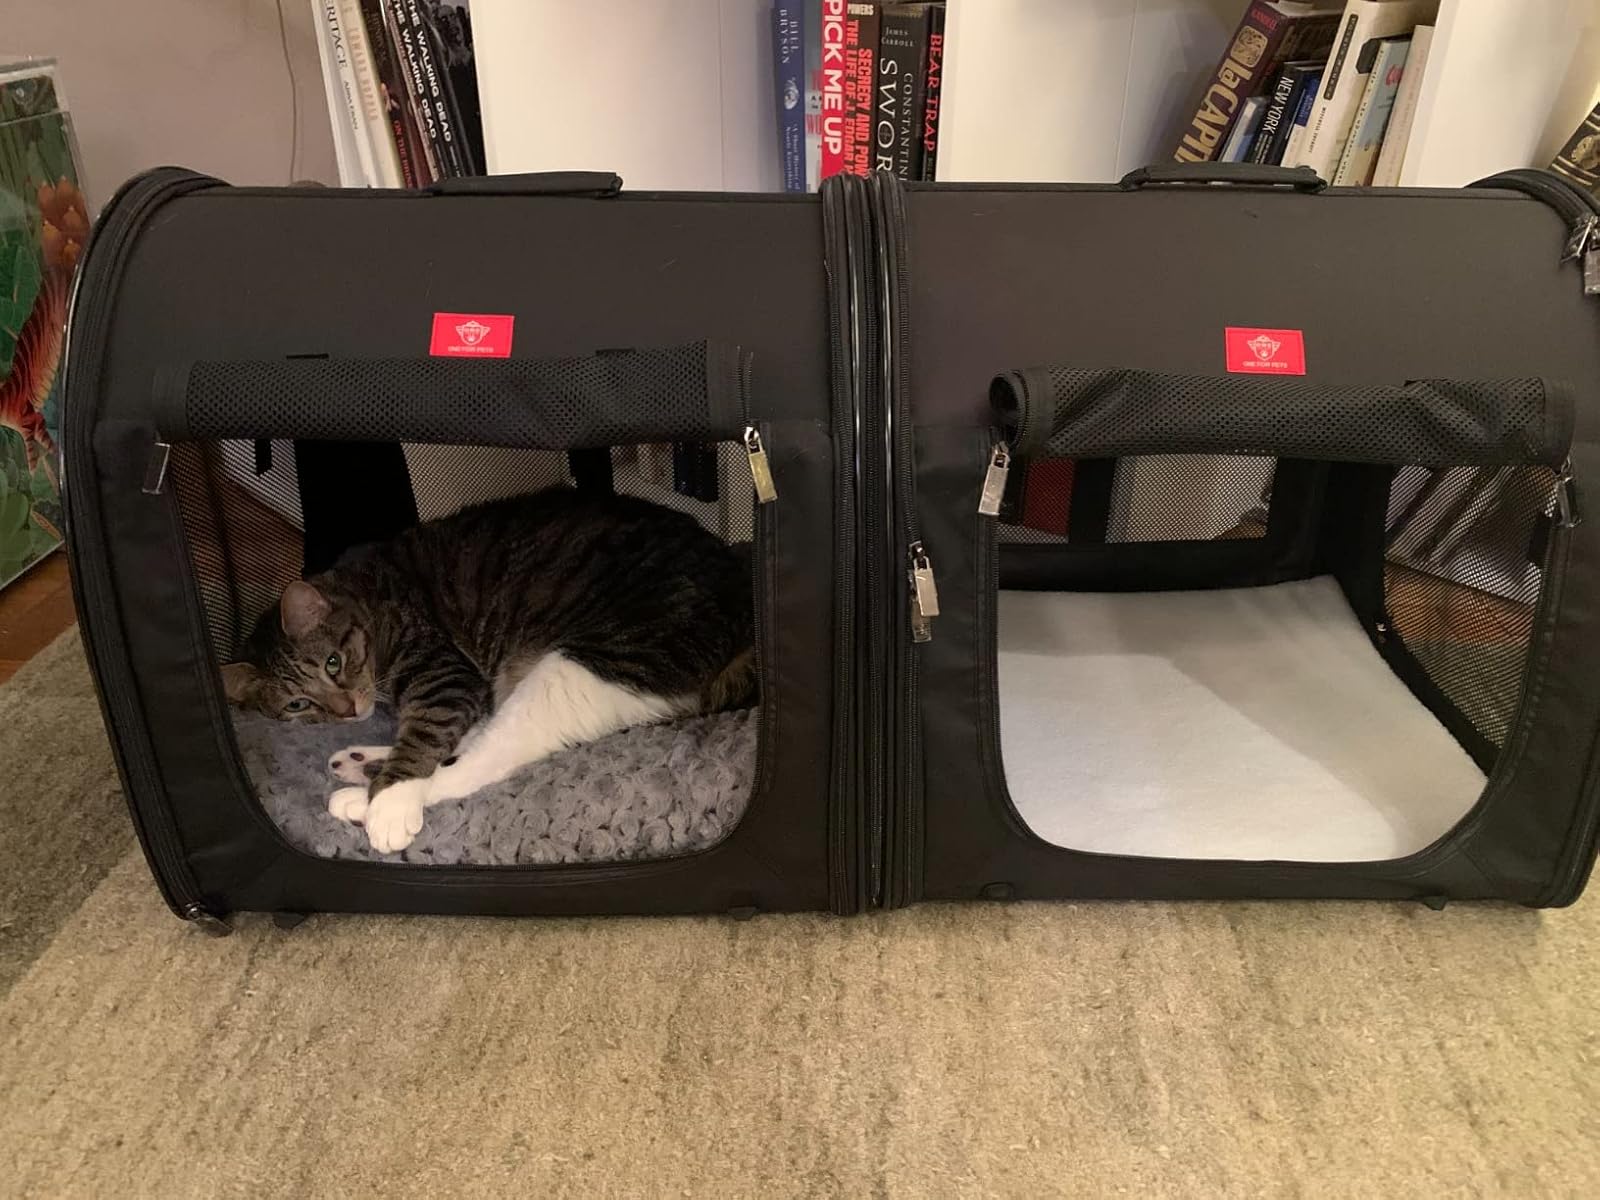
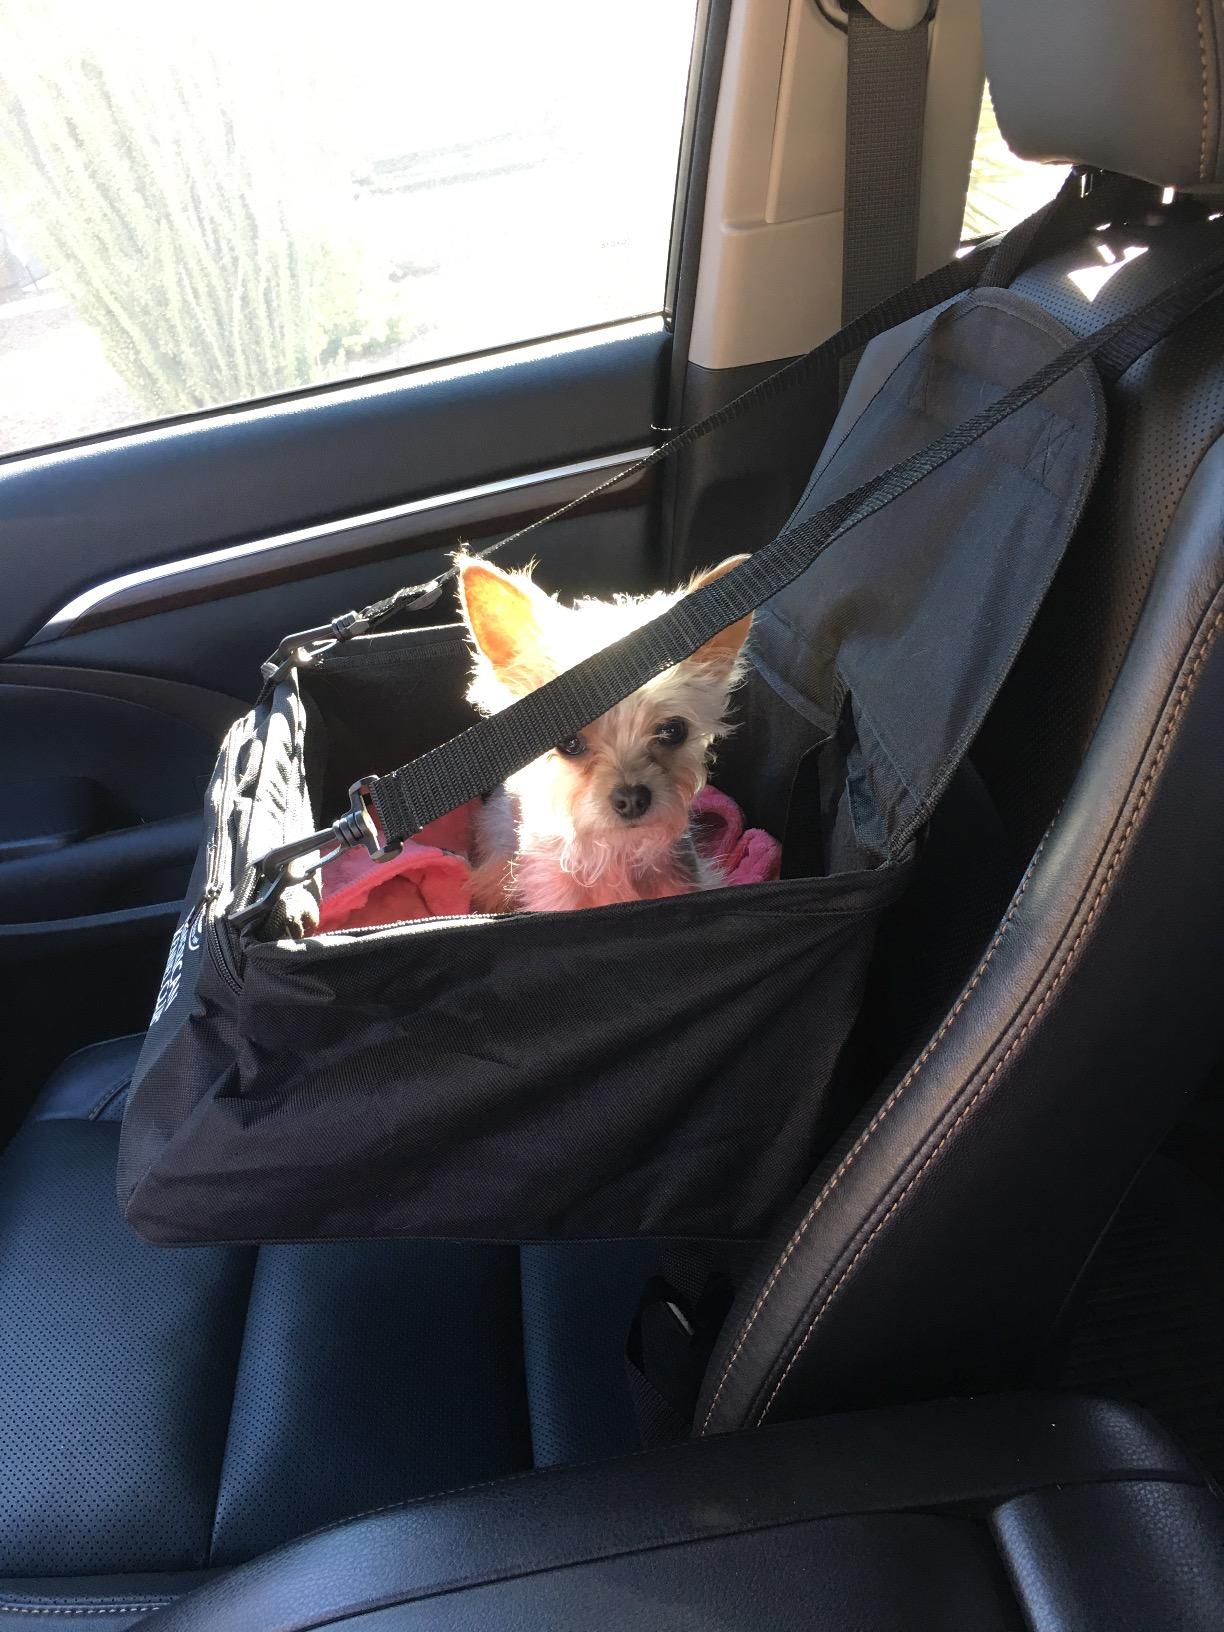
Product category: items_kennel
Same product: no